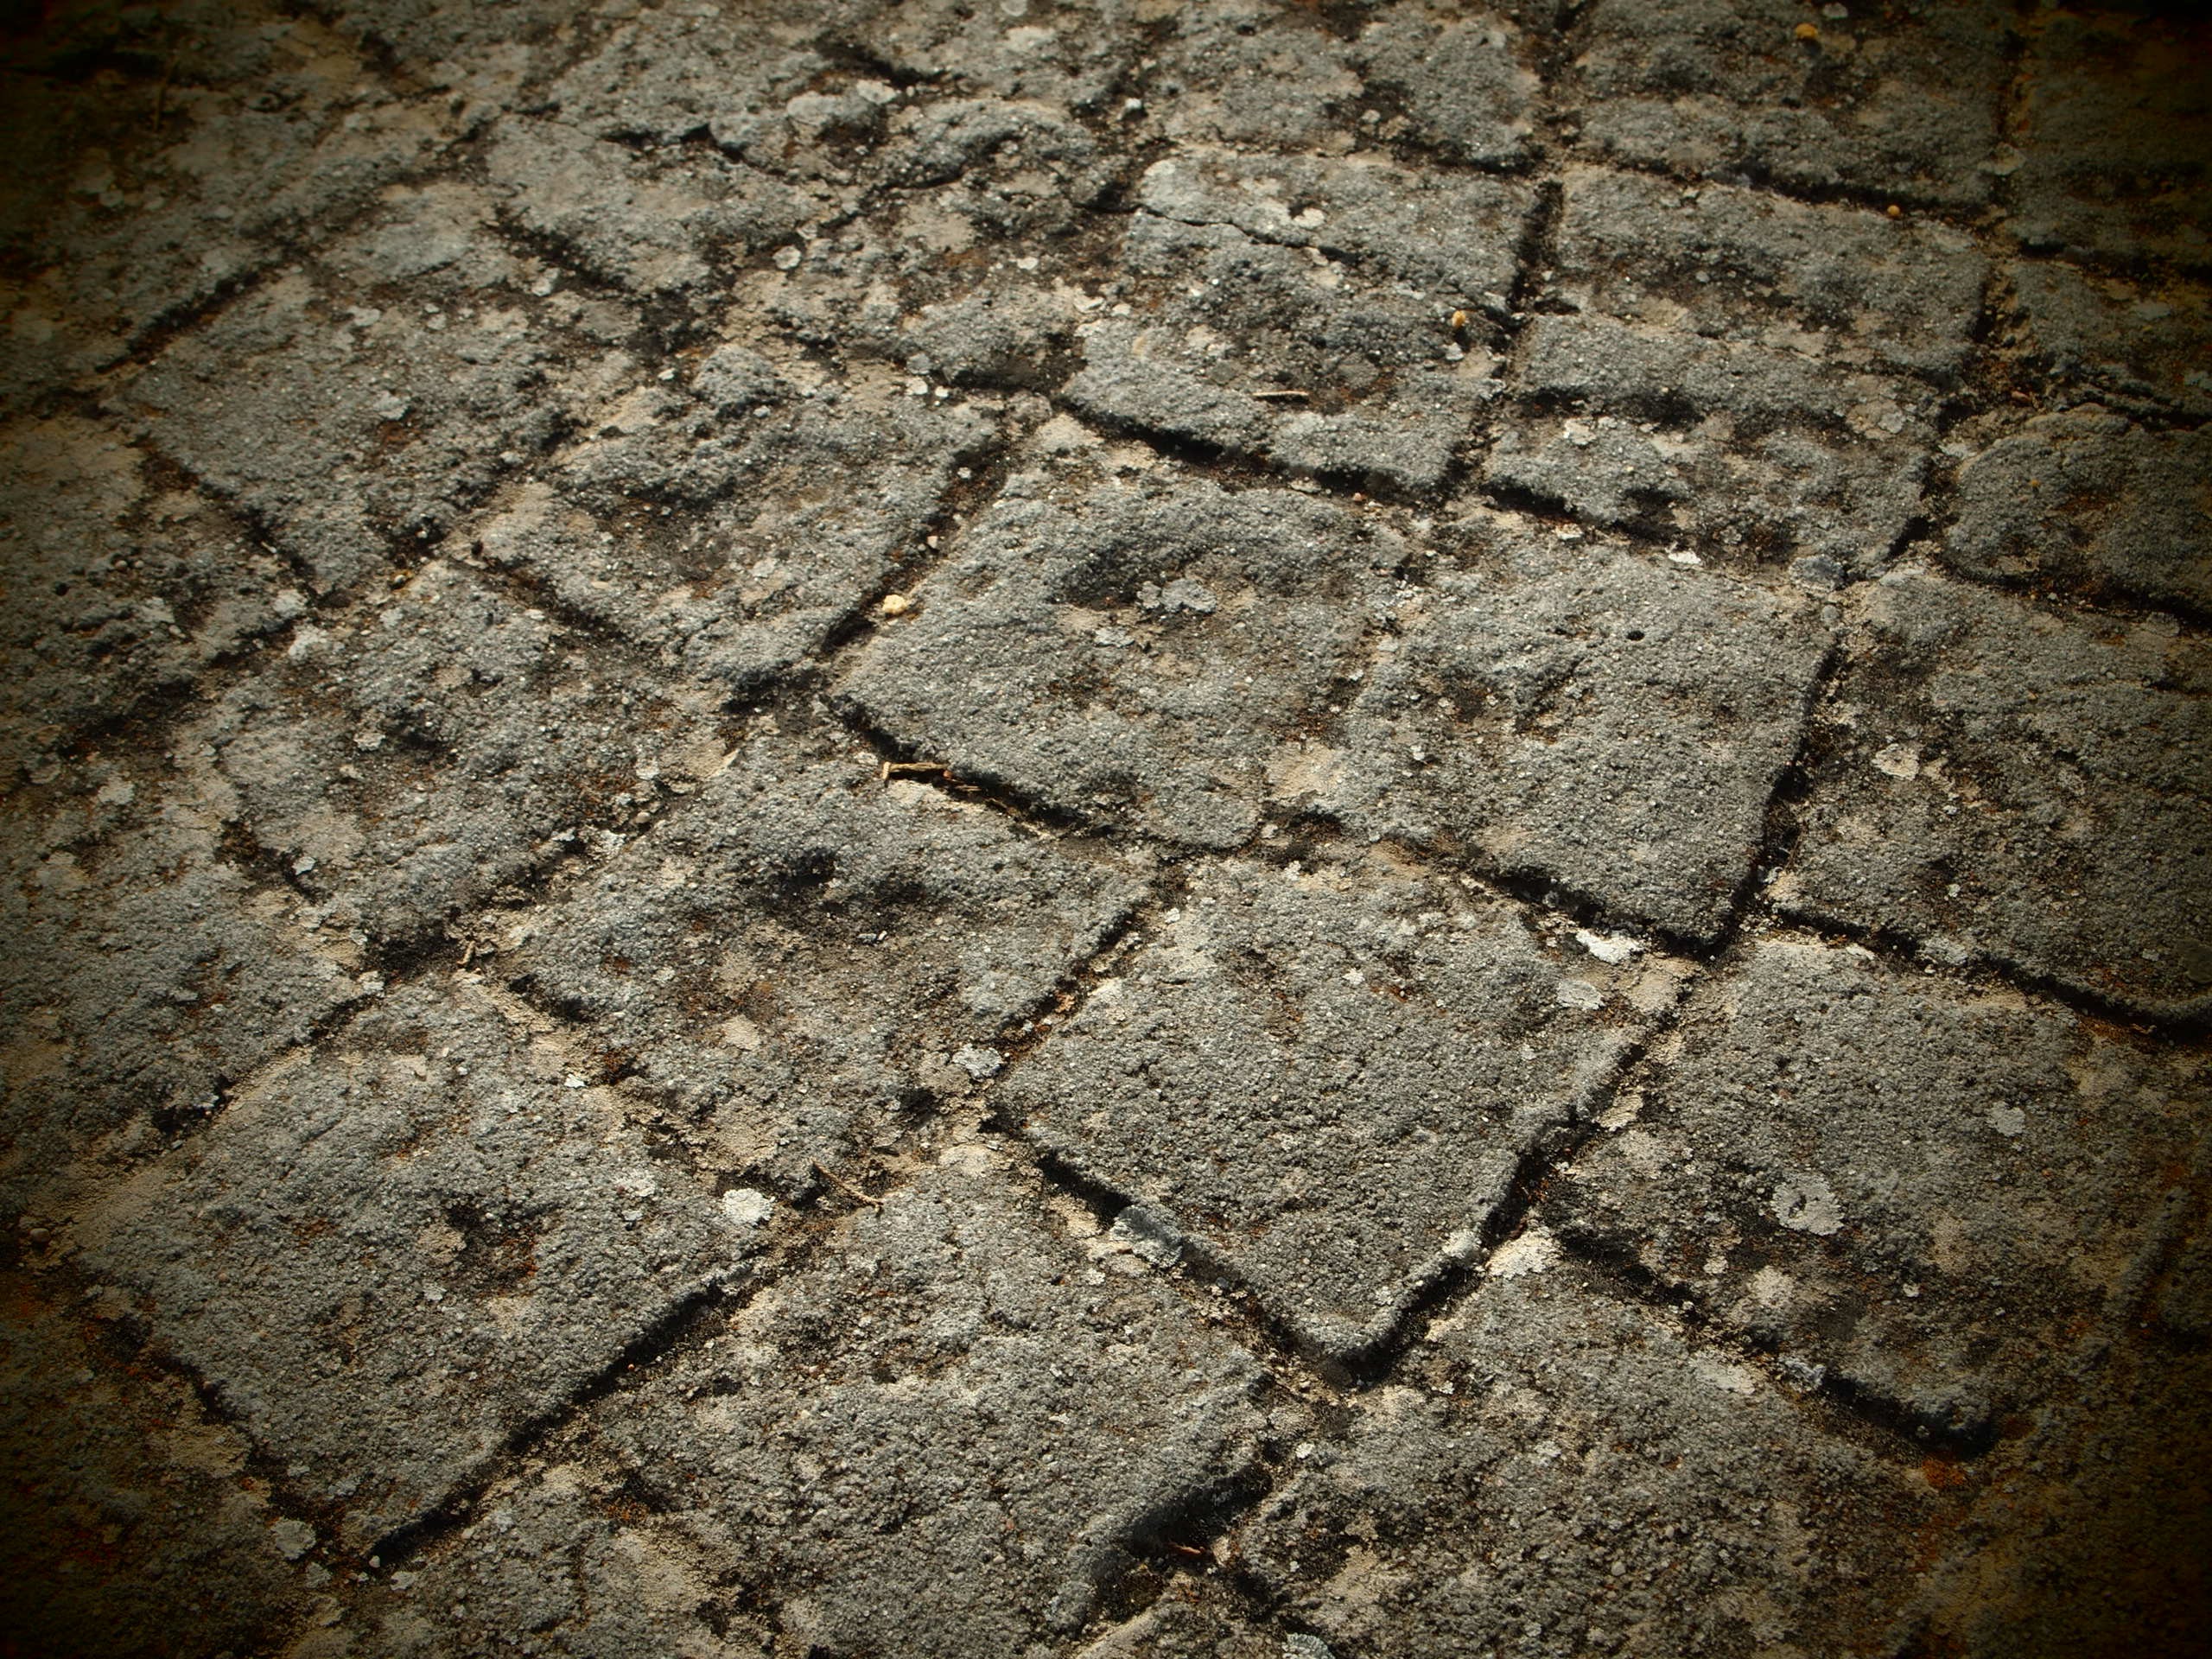
grass, rock, wood, texture, cobblestone, wall, stone, pattern, soil, background, geology, textures, paving stones, stepping on, road surface